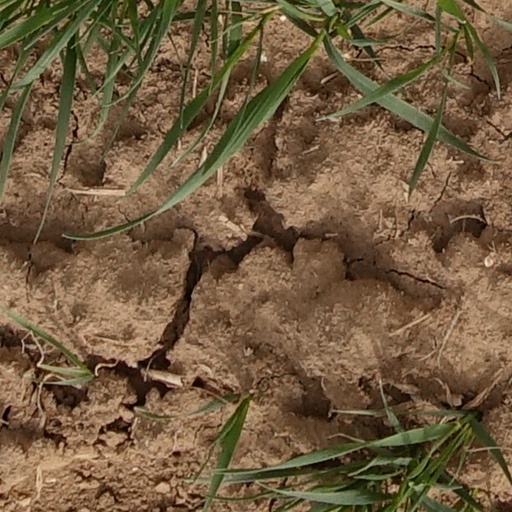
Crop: wheat